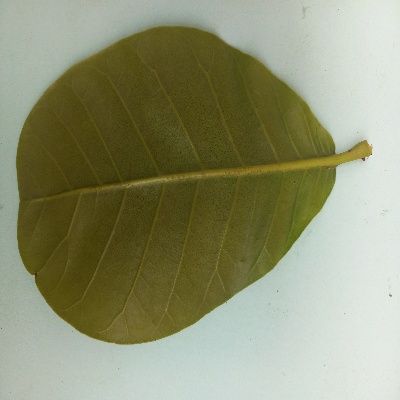
Crop: Cashew
Condition: healthy